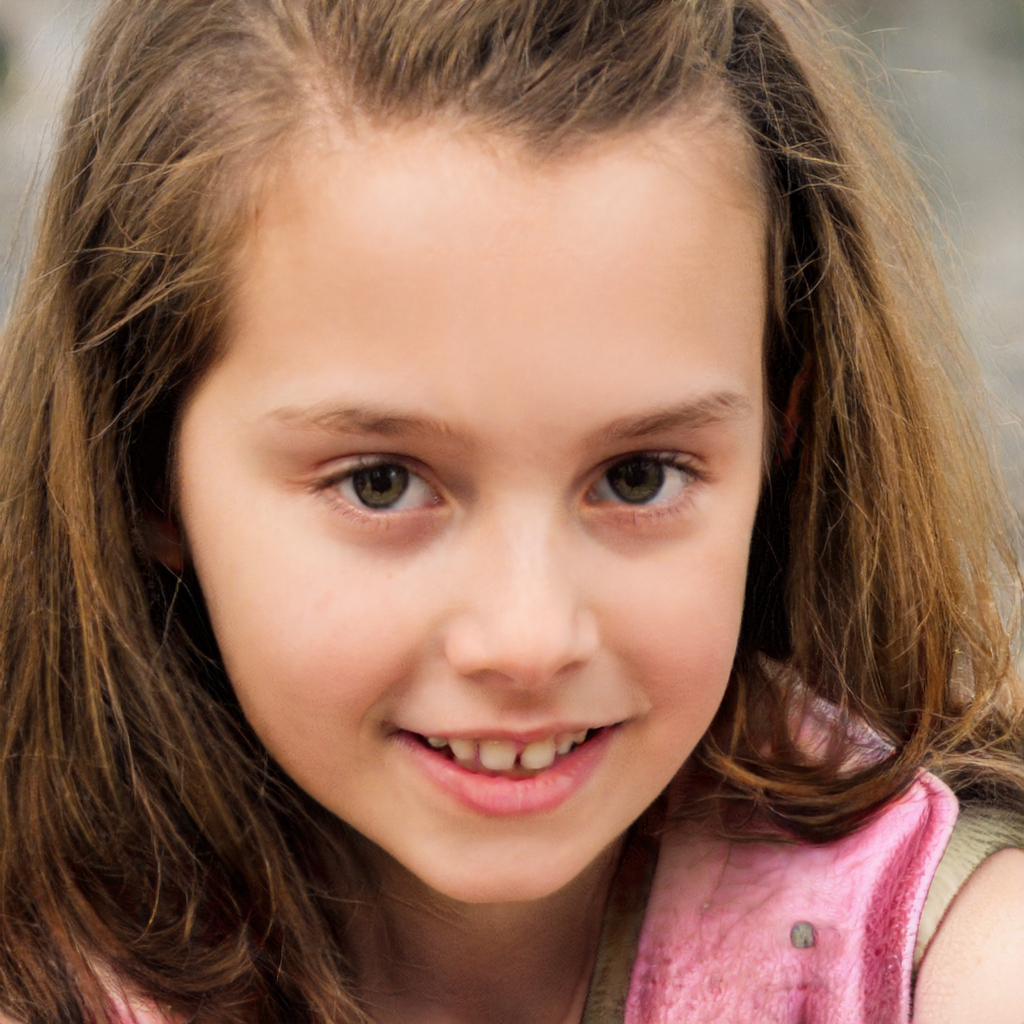
Label: Colored